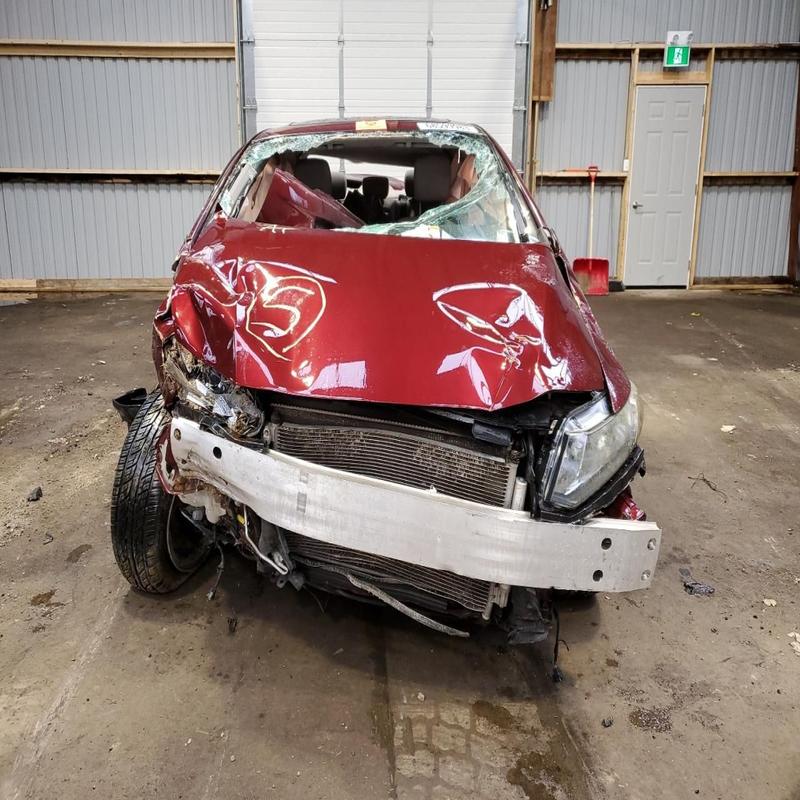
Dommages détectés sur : plaque d'immatriculation avant, pare-choc avant, feu avant droit, feu avant gauche, capot, pare-brise avant, aile avant droite, aile avant gauche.
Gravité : majeur